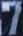
Number: 7